Question: Please indicate a possible affordance area of the axe that can be used for holding
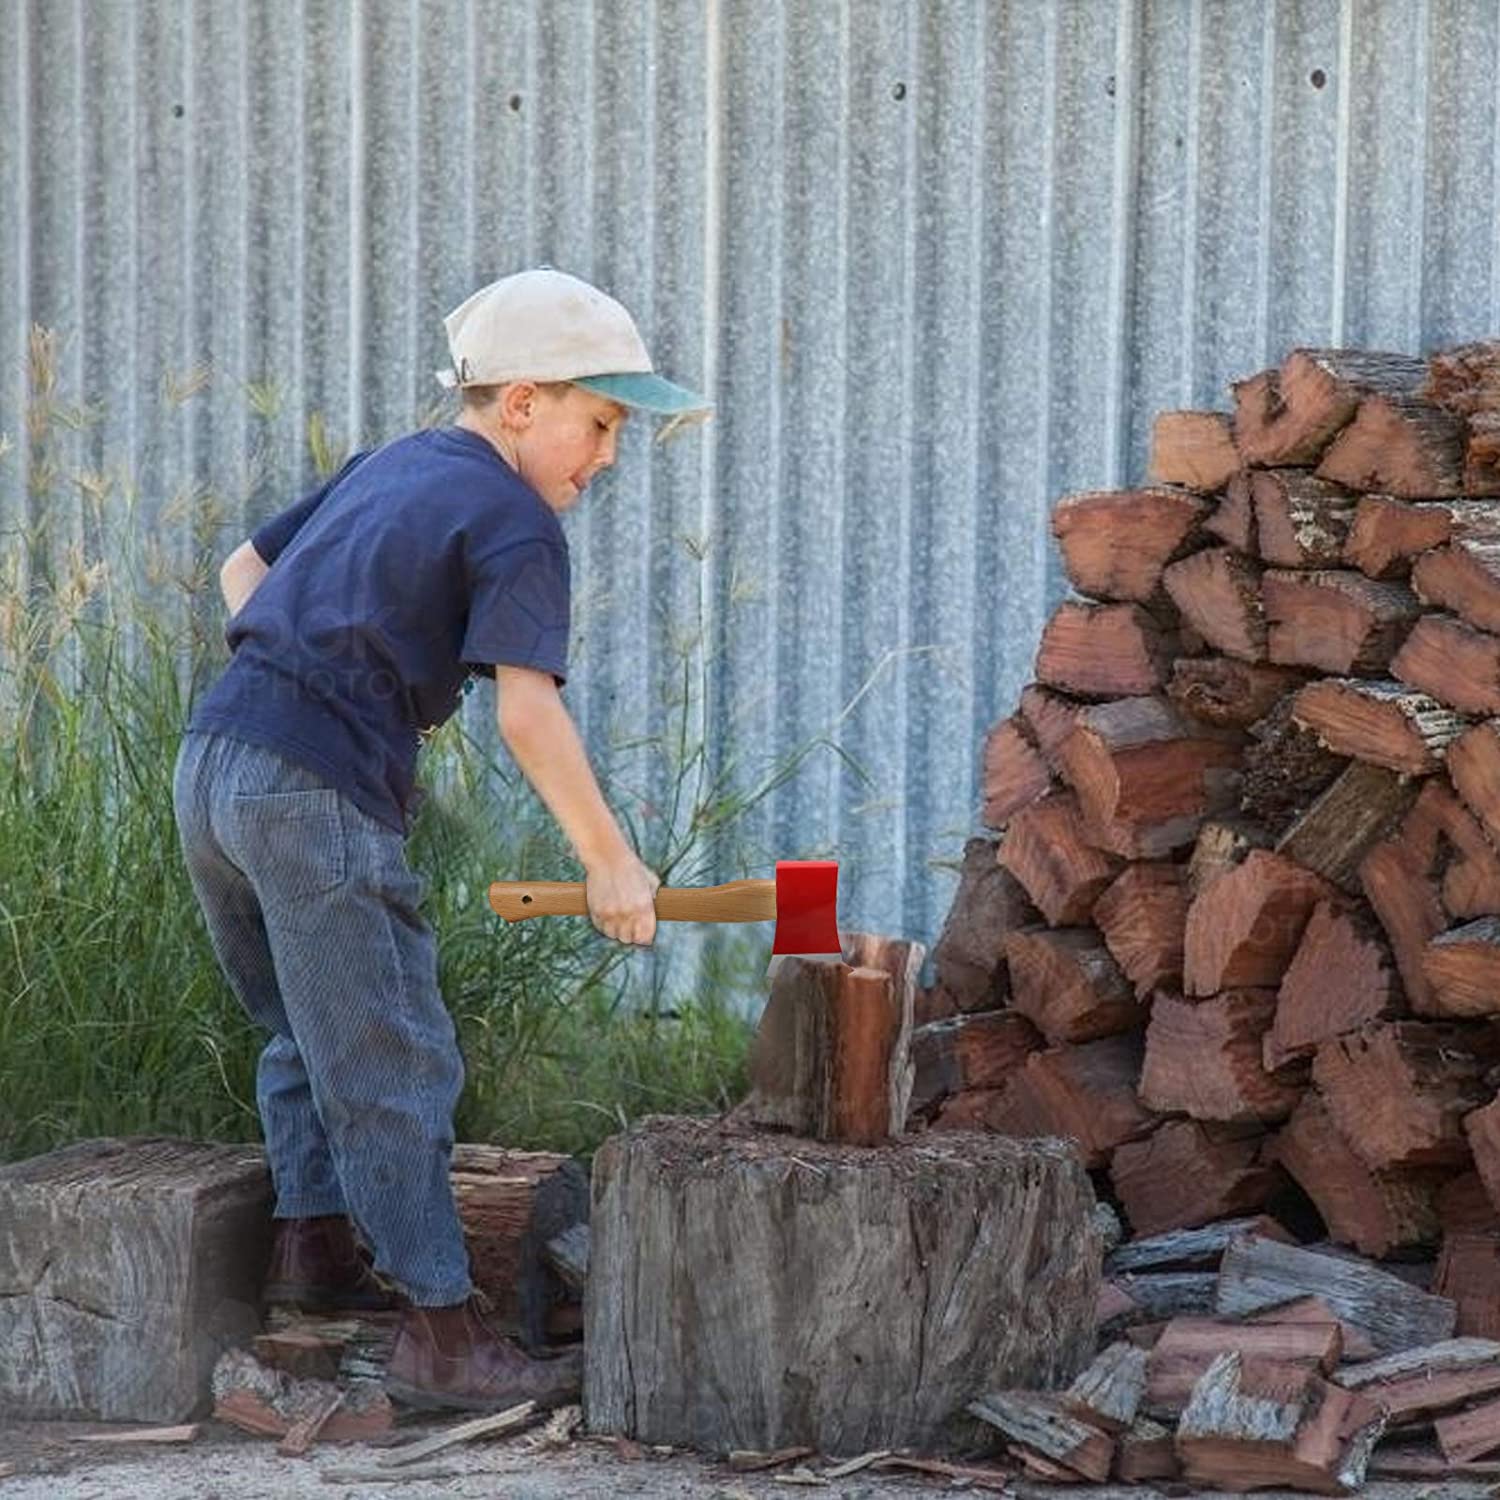
Answer: [481.873, 873.112, 782.477, 935.045]